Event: Nepal Earthquake
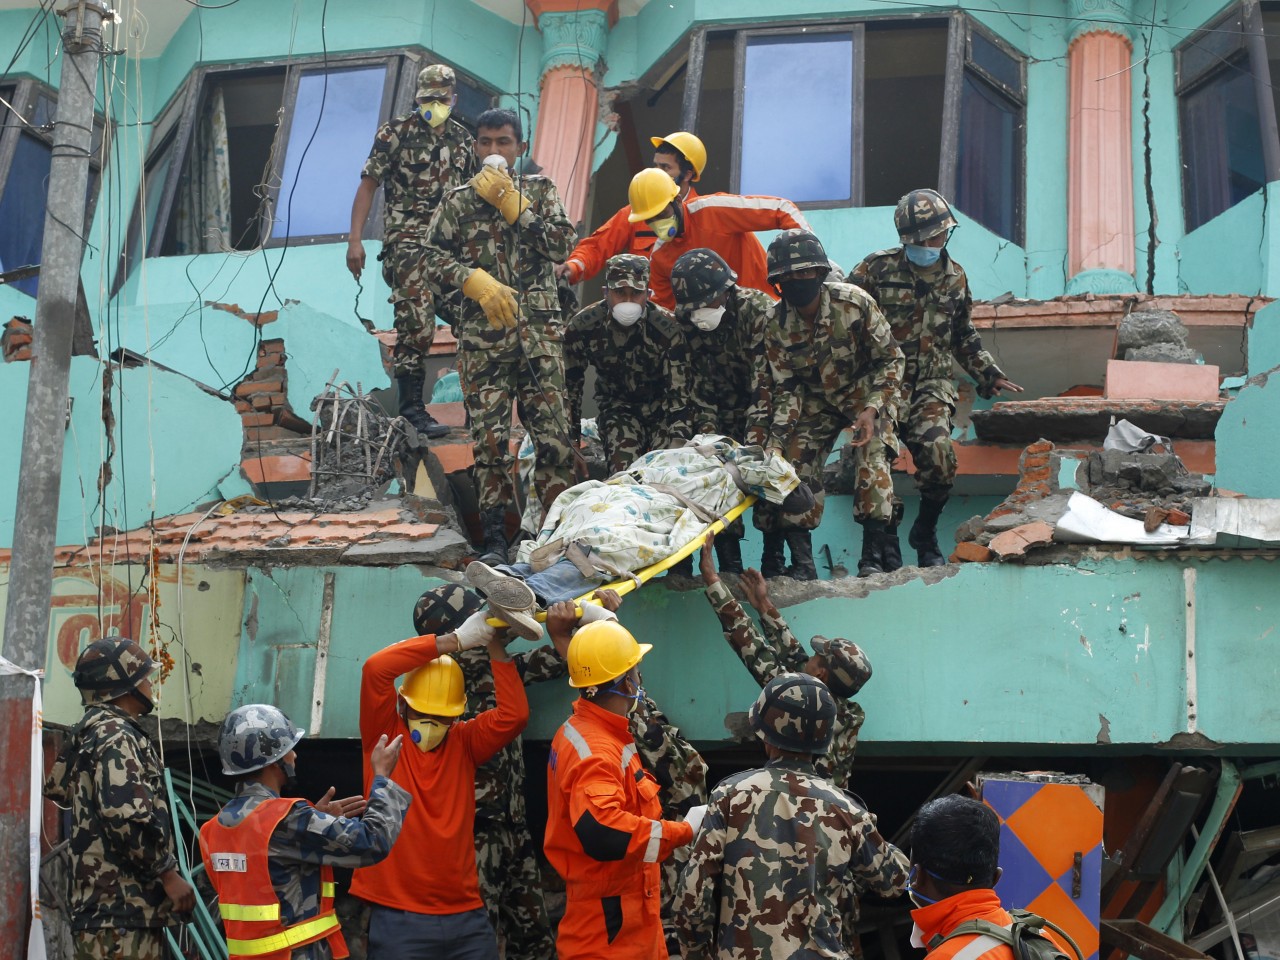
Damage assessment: damage